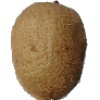
Label: kiwi